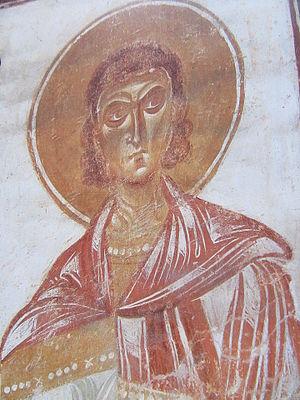
Fresque de Saint-Eustache à Staraïa Ladoga
L'église Saint-Georges est située à Staraïa Ladoga dans l'oblast de Leningrad, raïon de Volkhov. Construite au XIIᵉ siècle, sur la rive gauche du Volkhov, c'est une des plus anciennes églises qui subsiste en Russie. Elle fait partie des édifices de l'époque pré-mongole de la Rus'. L'église a conservé ses fresques du XIIᵉ siècle, ce qui est extrêmement rare en Russie. Elle bénéficie d'un classement comme monument architectural exceptionnel d'intérêt fédéral.